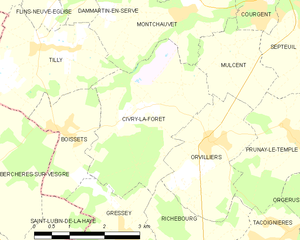
Carte des communes françaises Civry-la-Forêt